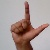
The image shows a hand gesture representing the letter 'L' in Indian Sign Language.